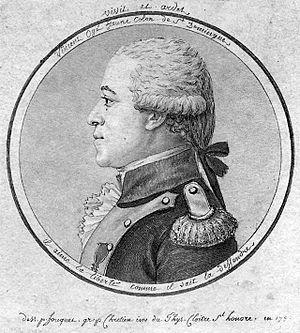
Vincent Ogé, né vers 1755 à Dondon et mort roué vif le 25 février 1791 au Cap-Français, est le meneur de la première révolte des mulâtres, prélude de la Révolution haïtienne.